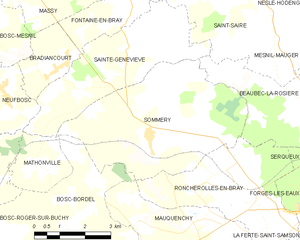
Carte des communes françaises Sommery